Question: Where is the tower?
Tambaya: Ina hasumiya yake?
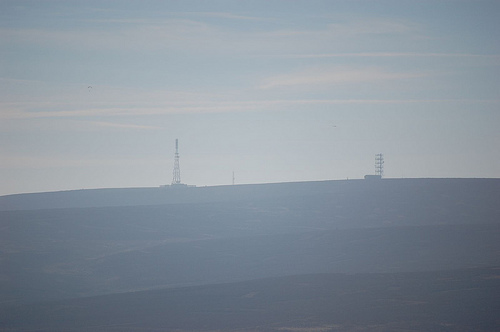
Answer: In the horizon.
Amsa: A sararin sama.